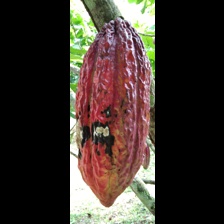
Label: moniliophthora